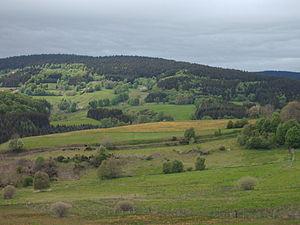
Photographie prise par Jérémie Marchand
Jeansagnière est une ancienne commune française située dans le département de la Loire en région Rhône-Alpes.